Research Triangle Park

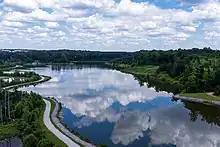
Lake Betz at Research Triangle Park

The park is an unincorporated area, and state law prohibits municipalities from annexing areas within the park. Some local government functions are served by the Durham-Wake Counties Research and Production Service District, a special tax district created in 1986 that is conterminous with the park, wherein the property tax rate is limited to 10 cents per $100 valuation. The park has special zoning as a Research Applications District in the Wake County portion, and a Scientific Research Park in the Durham County portion. As of October 2012, both zoning areas are in the process of being revised to allow higher density development. The zoning changes are coupled with legislative changes allowing for Urban Research Service Districts (URSD) within the Park, which can include a mix of retail and residential usages. The URSDs have the power to levy taxes at the same rate as a neighboring city. Fire protection was previously provided by several volunteer departments until their mergers with nearby municipal departments. Currently, the City of Durham Fire Department provides fire protection to RTP and nearby unincorporated areas located in Durham County, and the Town of Morrisville Fire Department serves the portion located within Wake County.